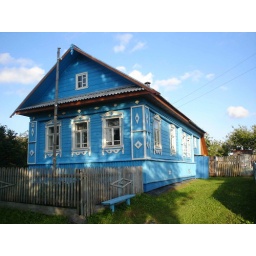
My blue house in a country